U.S. Route 601

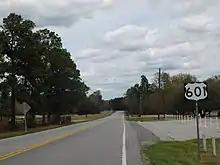
US 601 in Midway, from SC 903

US 601 begins at US 321 near Tarboro, SC and intersects with such highways as US 278 in Hampton. Beginning in Bamberg US 601 has an overlap with US 301, then intersects US 78. Within the vicinity of Orangeburg, the overlap with US 301 ends at US 21, then it encounters Interstate 26 at Exit 145. In the vicinity of Lugoff, US 601 encounters Interstate 20 at exit 92 near then begins another short overlap with its parent, US 1, which lasts until Camden where that concurrency is replaced by US 521 which last slightly longer than the previous one, ending in Kershaw. The route joins SC 9 three miles west of Pageland, then leaves SC 9 when it arrives in downtown Pageland before eventually crossing the North Carolina border.